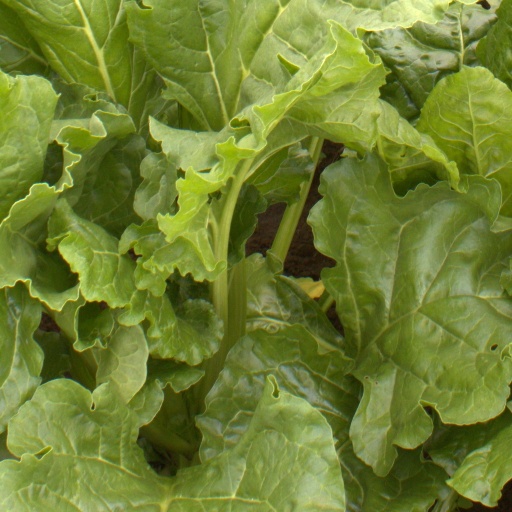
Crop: sugar beet